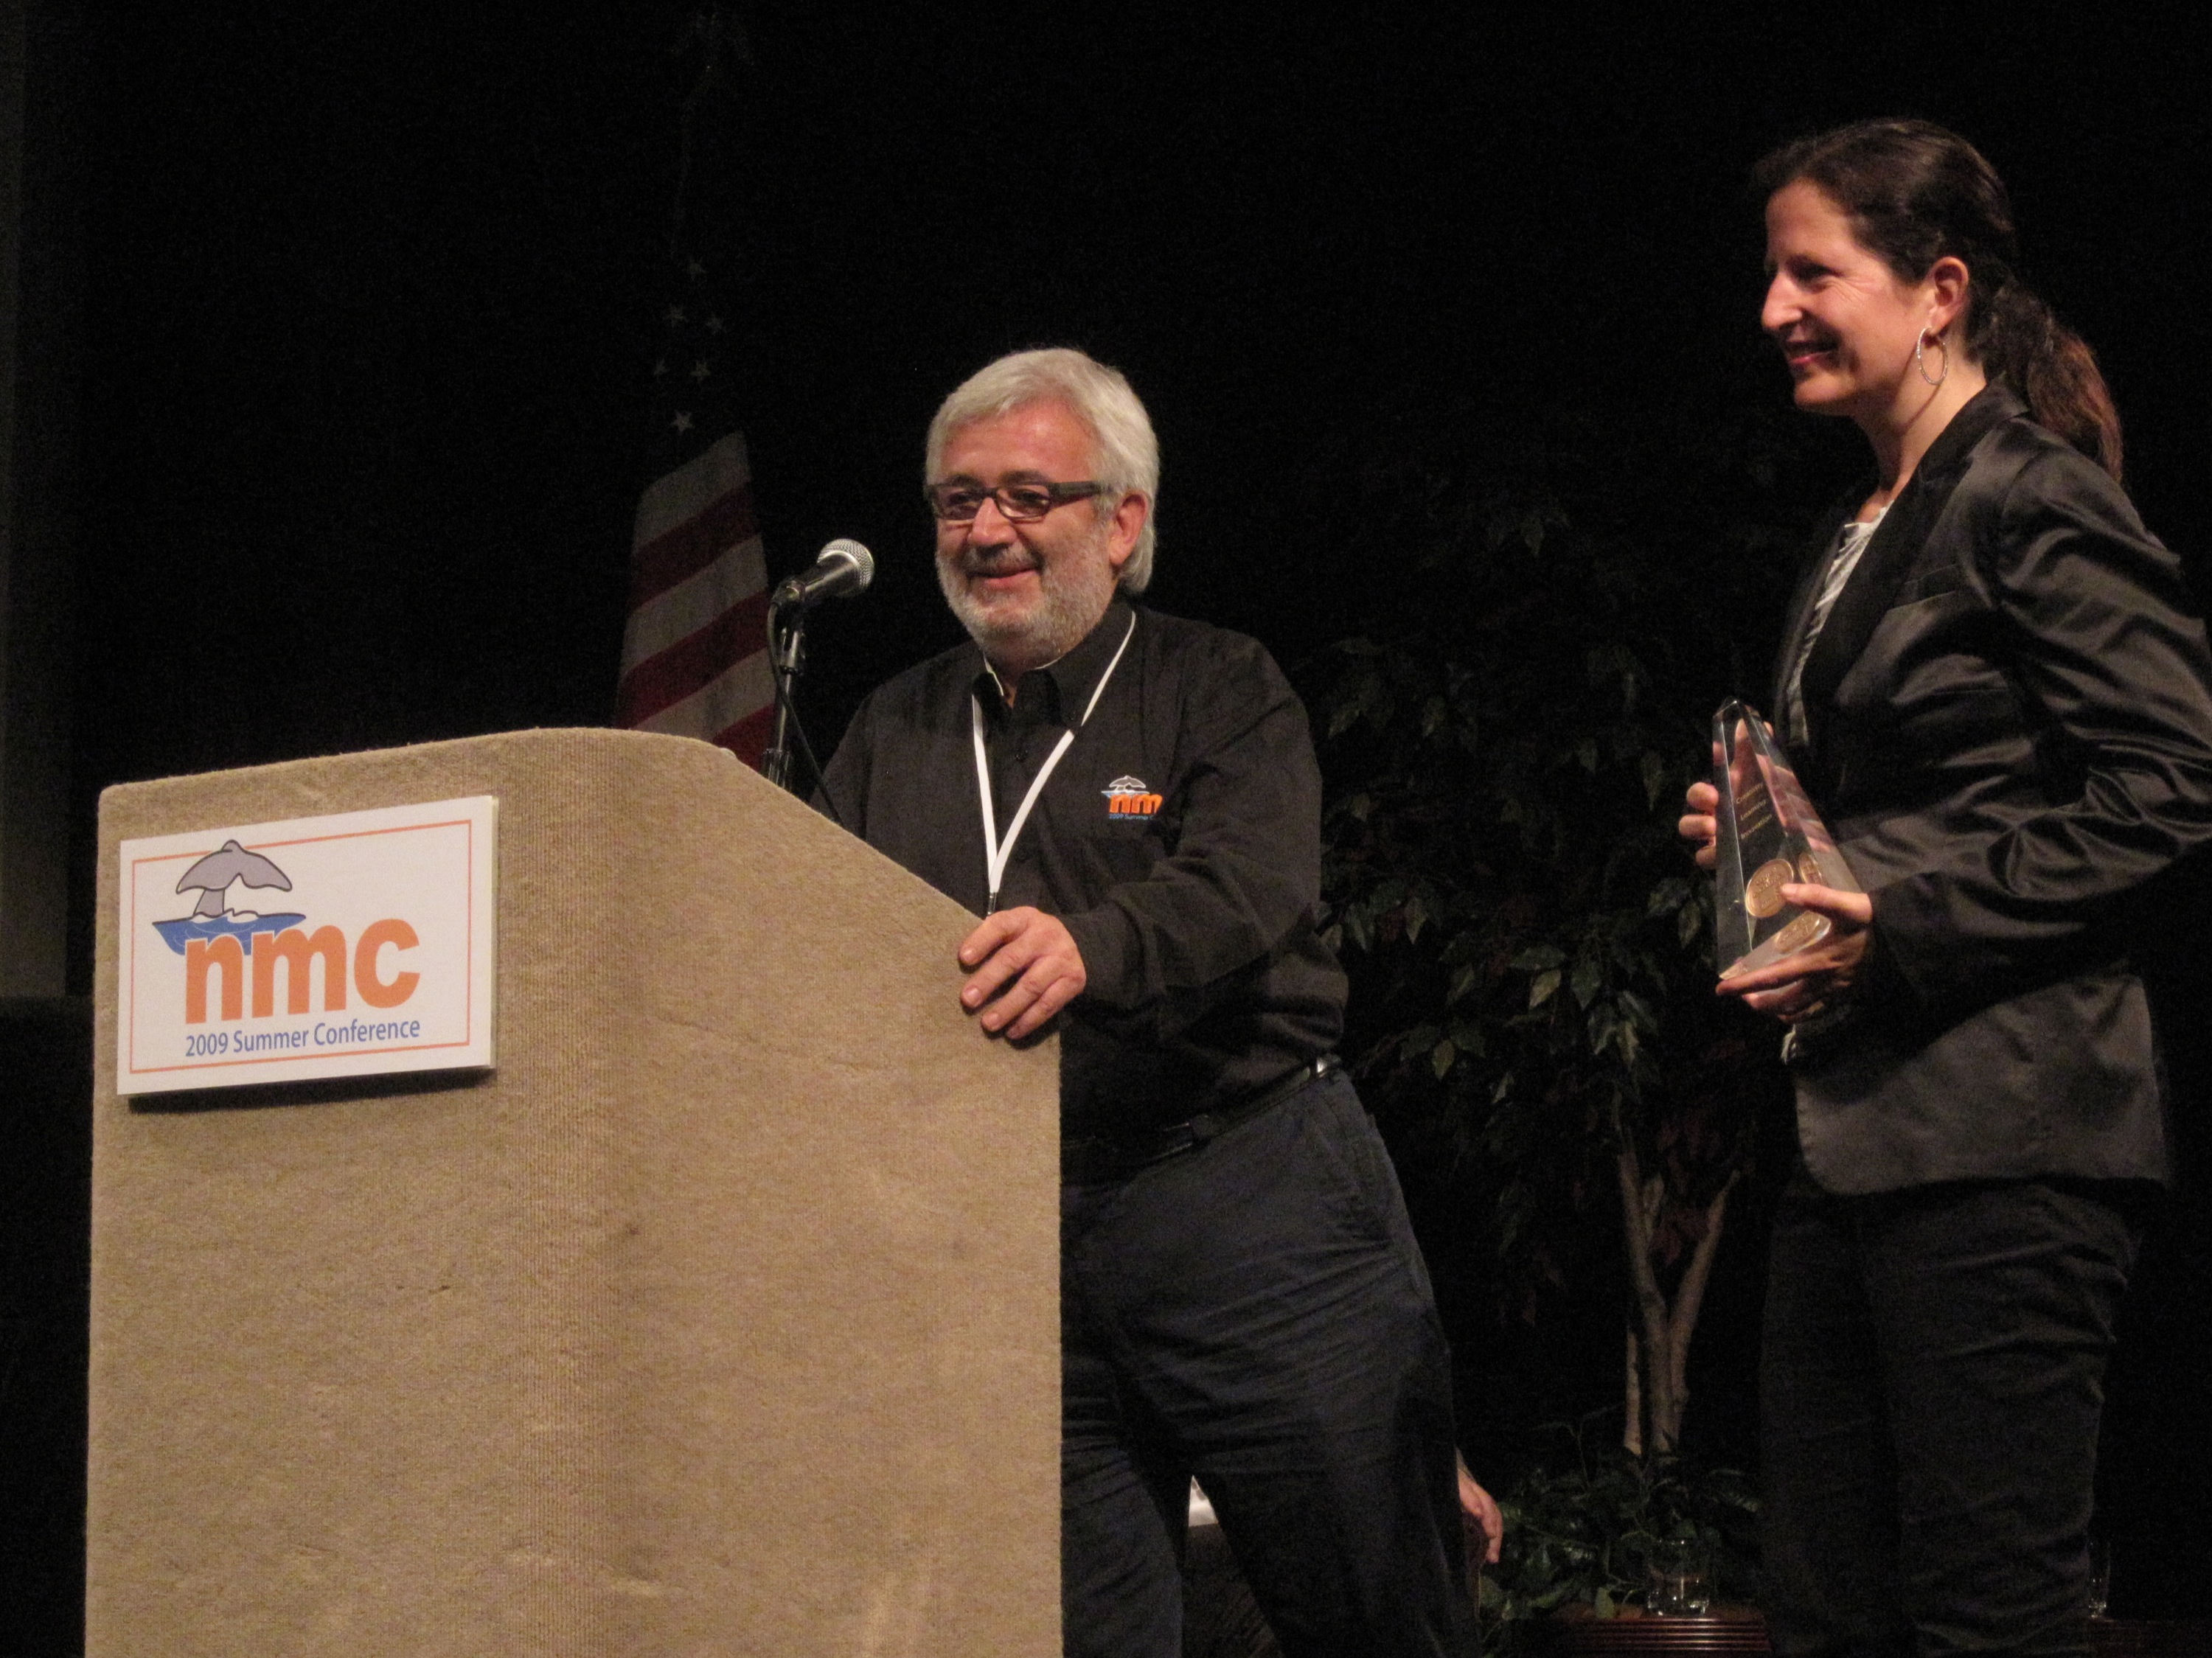
night, performance, event, nmc2009